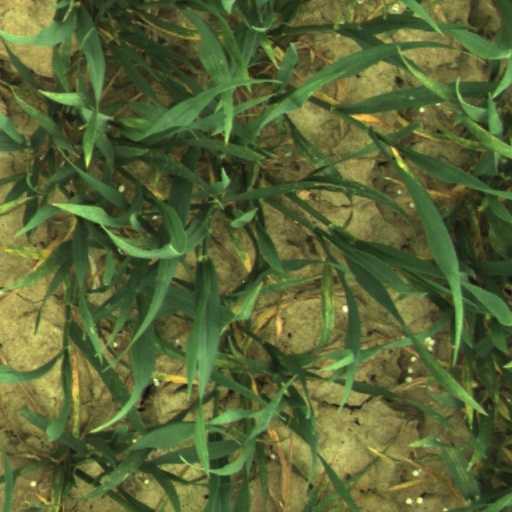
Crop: wheat